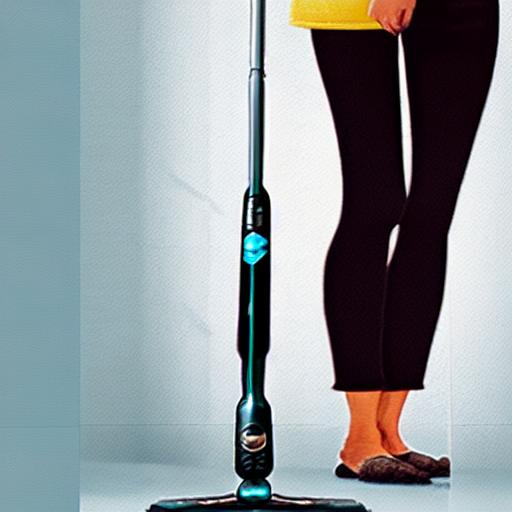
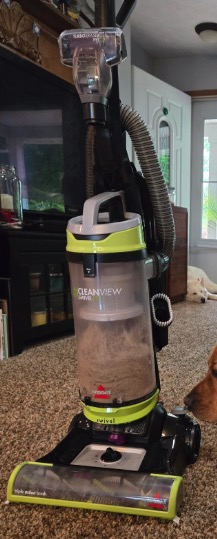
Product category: items_vacuum
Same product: no